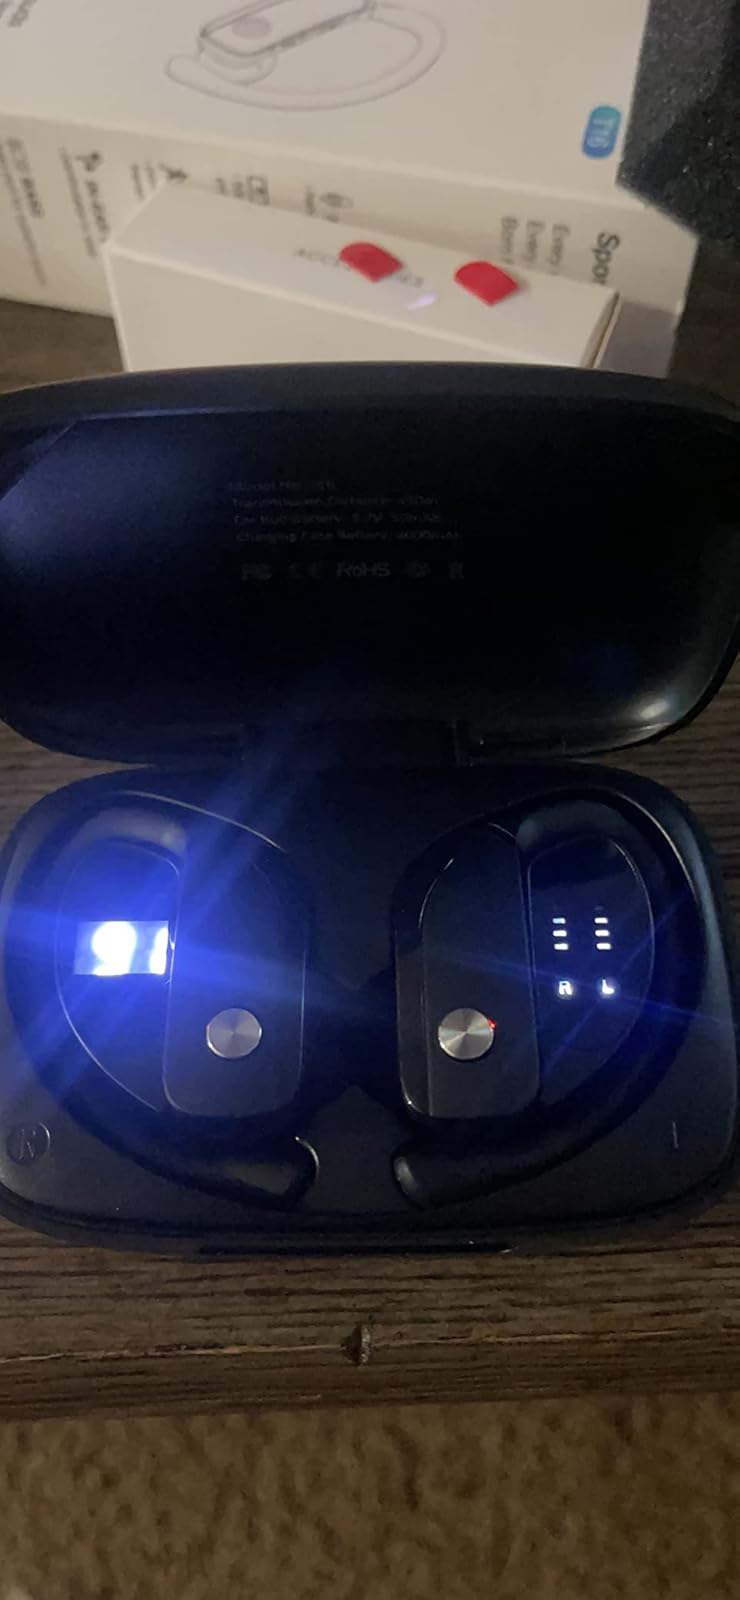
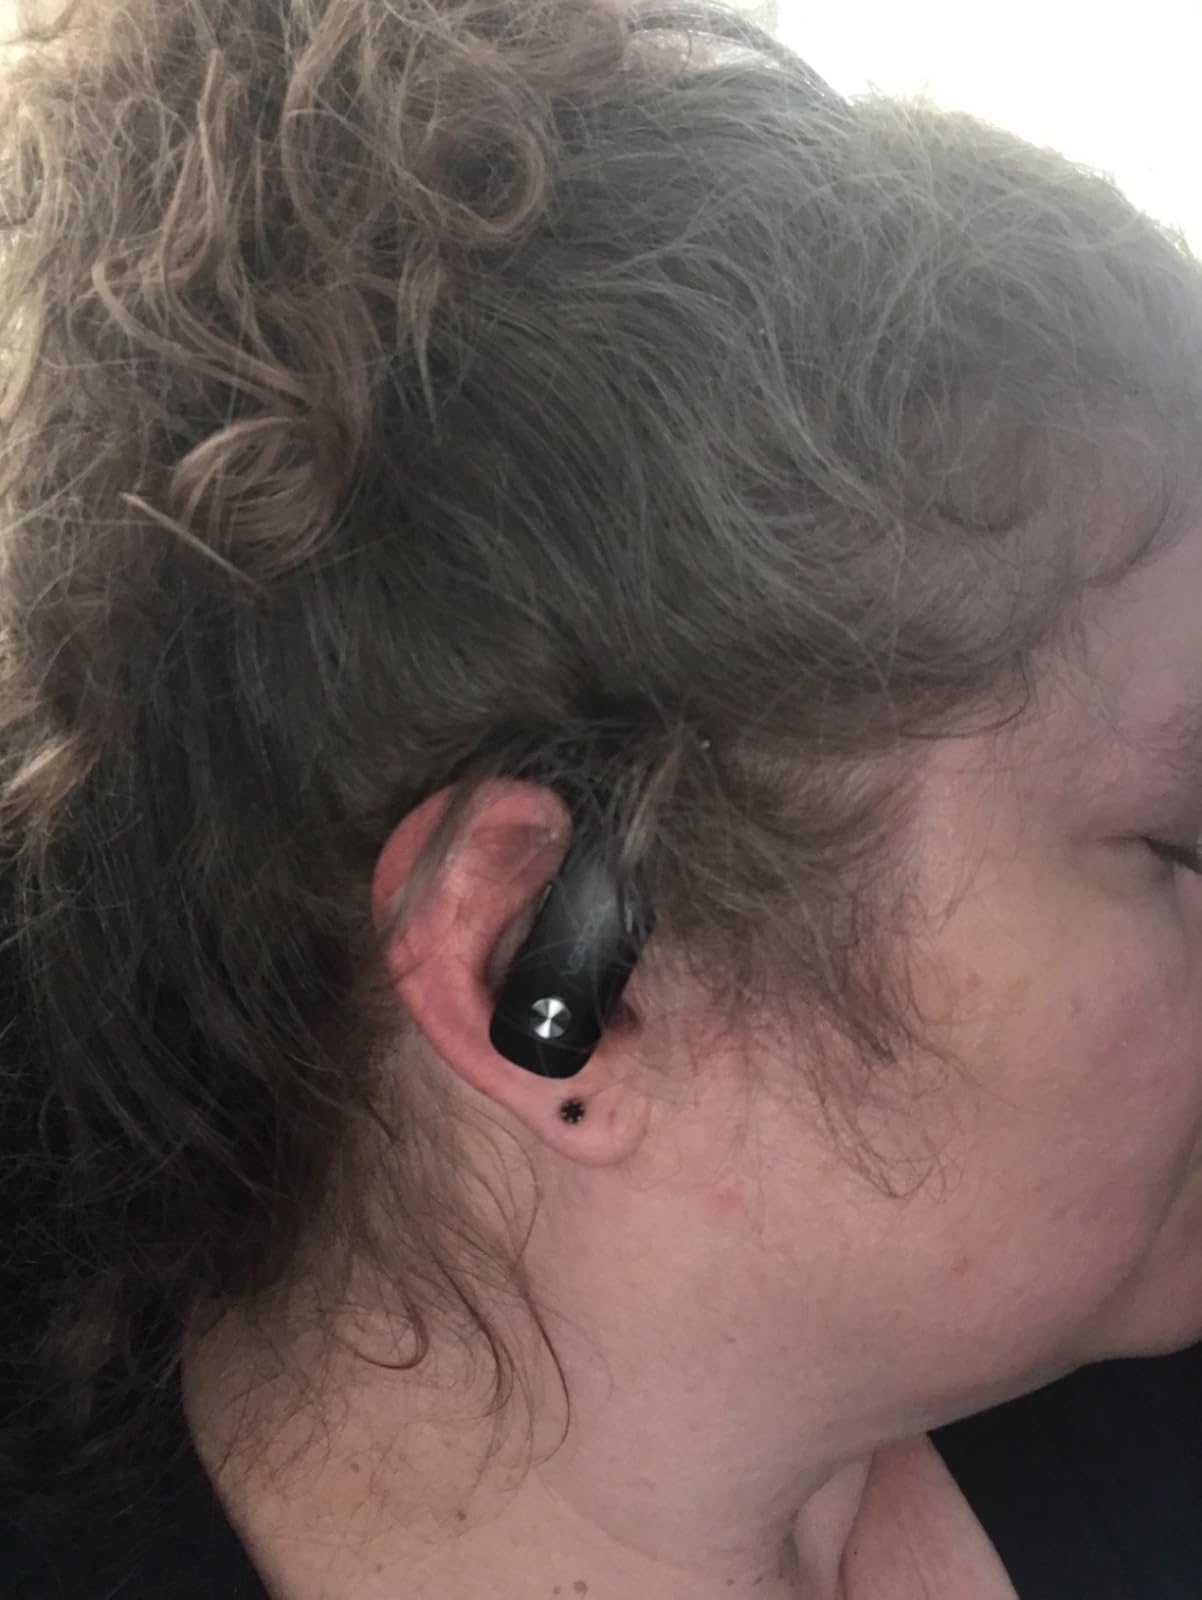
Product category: earbuds
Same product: no